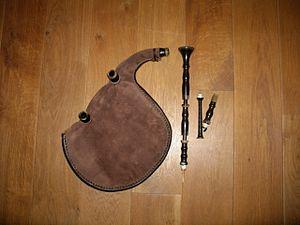
Biniou Kozh en si bémol, du luthier Jorj Bothua. De gauche à droite, la poche, le bourdon, le lévriad et pour finir le sutel."
Le binioù kozh, appelé aussi binioù bihan, par opposition au binioù braz désignant parfois la cornemuse écossaise en Bretagne, ou simplement binioù, est une cornemuse utilisée principalement en Basse-Bretagne, et accompagnant traditionnellement la bombarde. Le biniou possède un chalumeau extrêmement court, qui produit un son caractéristique très aigu. Cet instrument fut populaire dans cette région durant tout le XIXᵉ siècle. Une baisse importante de sa pratique est constatée à partir de la fin du XIXᵉ siècle jusqu'aux années 1930 avant de connaître un regain d'intérêt à partir des années 1960.